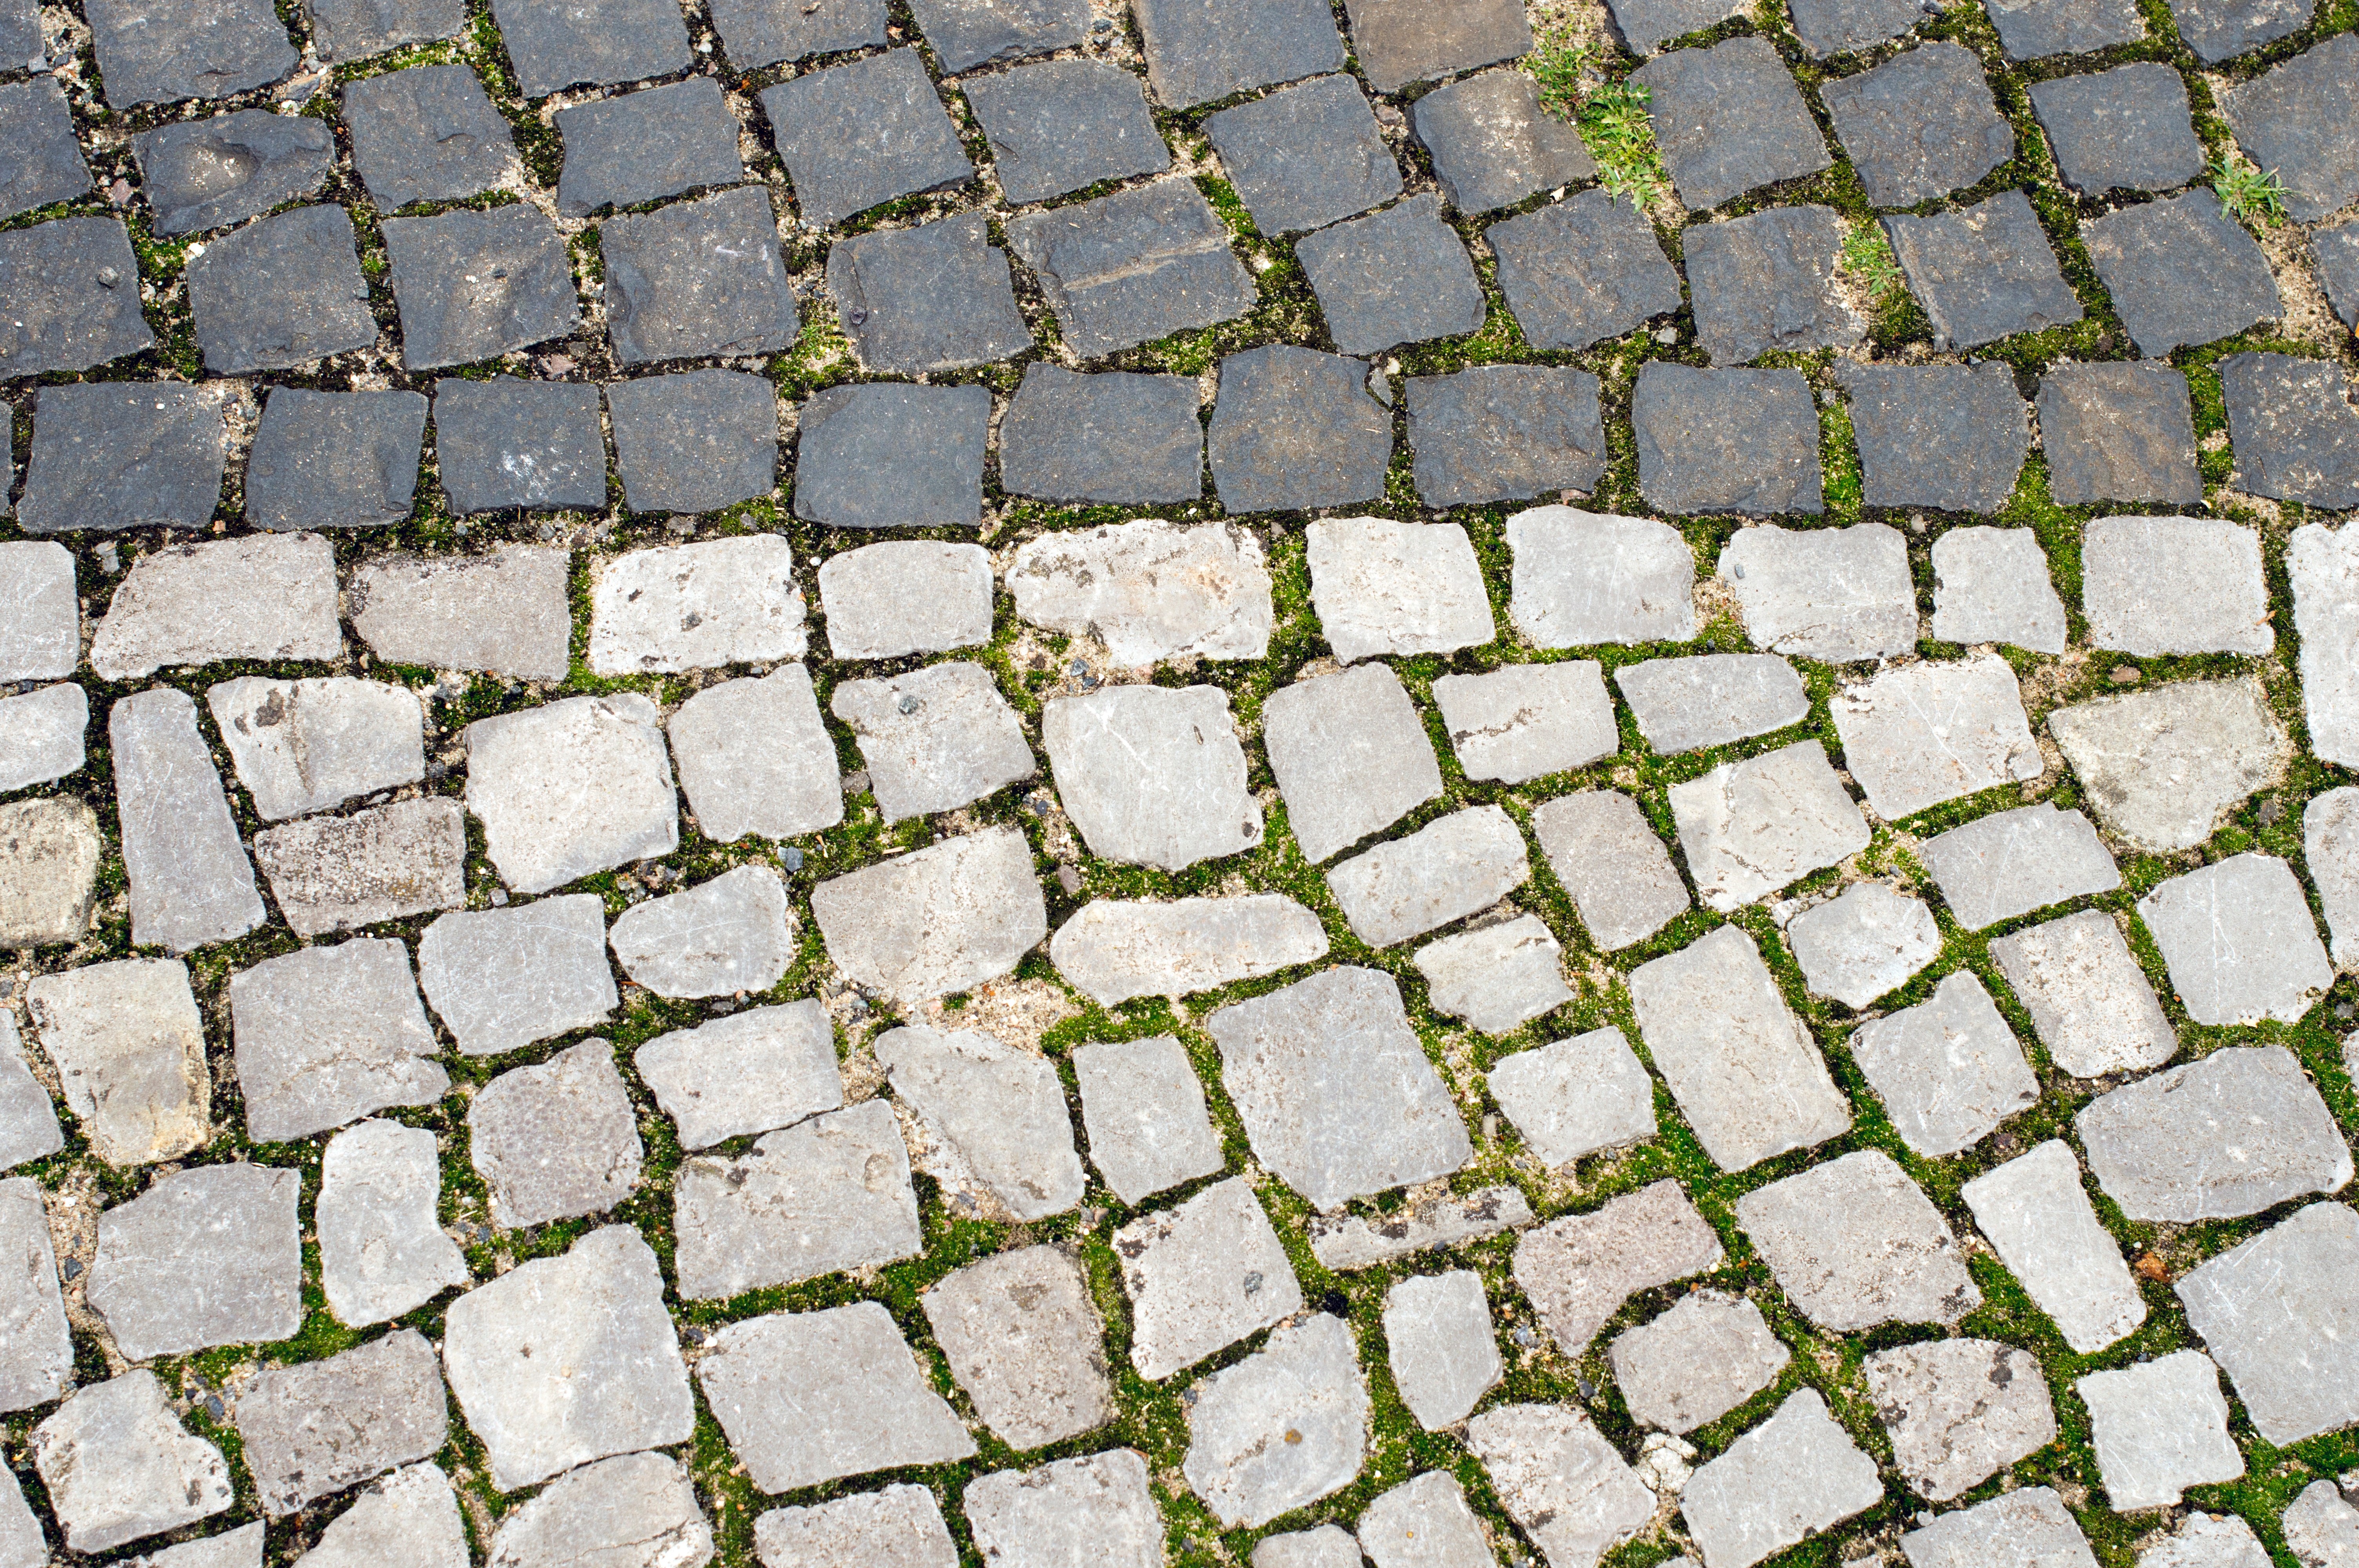
grass, floor, cobblestone, asphalt, soil, net, flooring, road surface